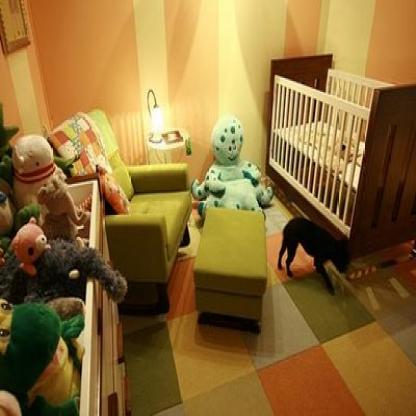
Scene: Indoor